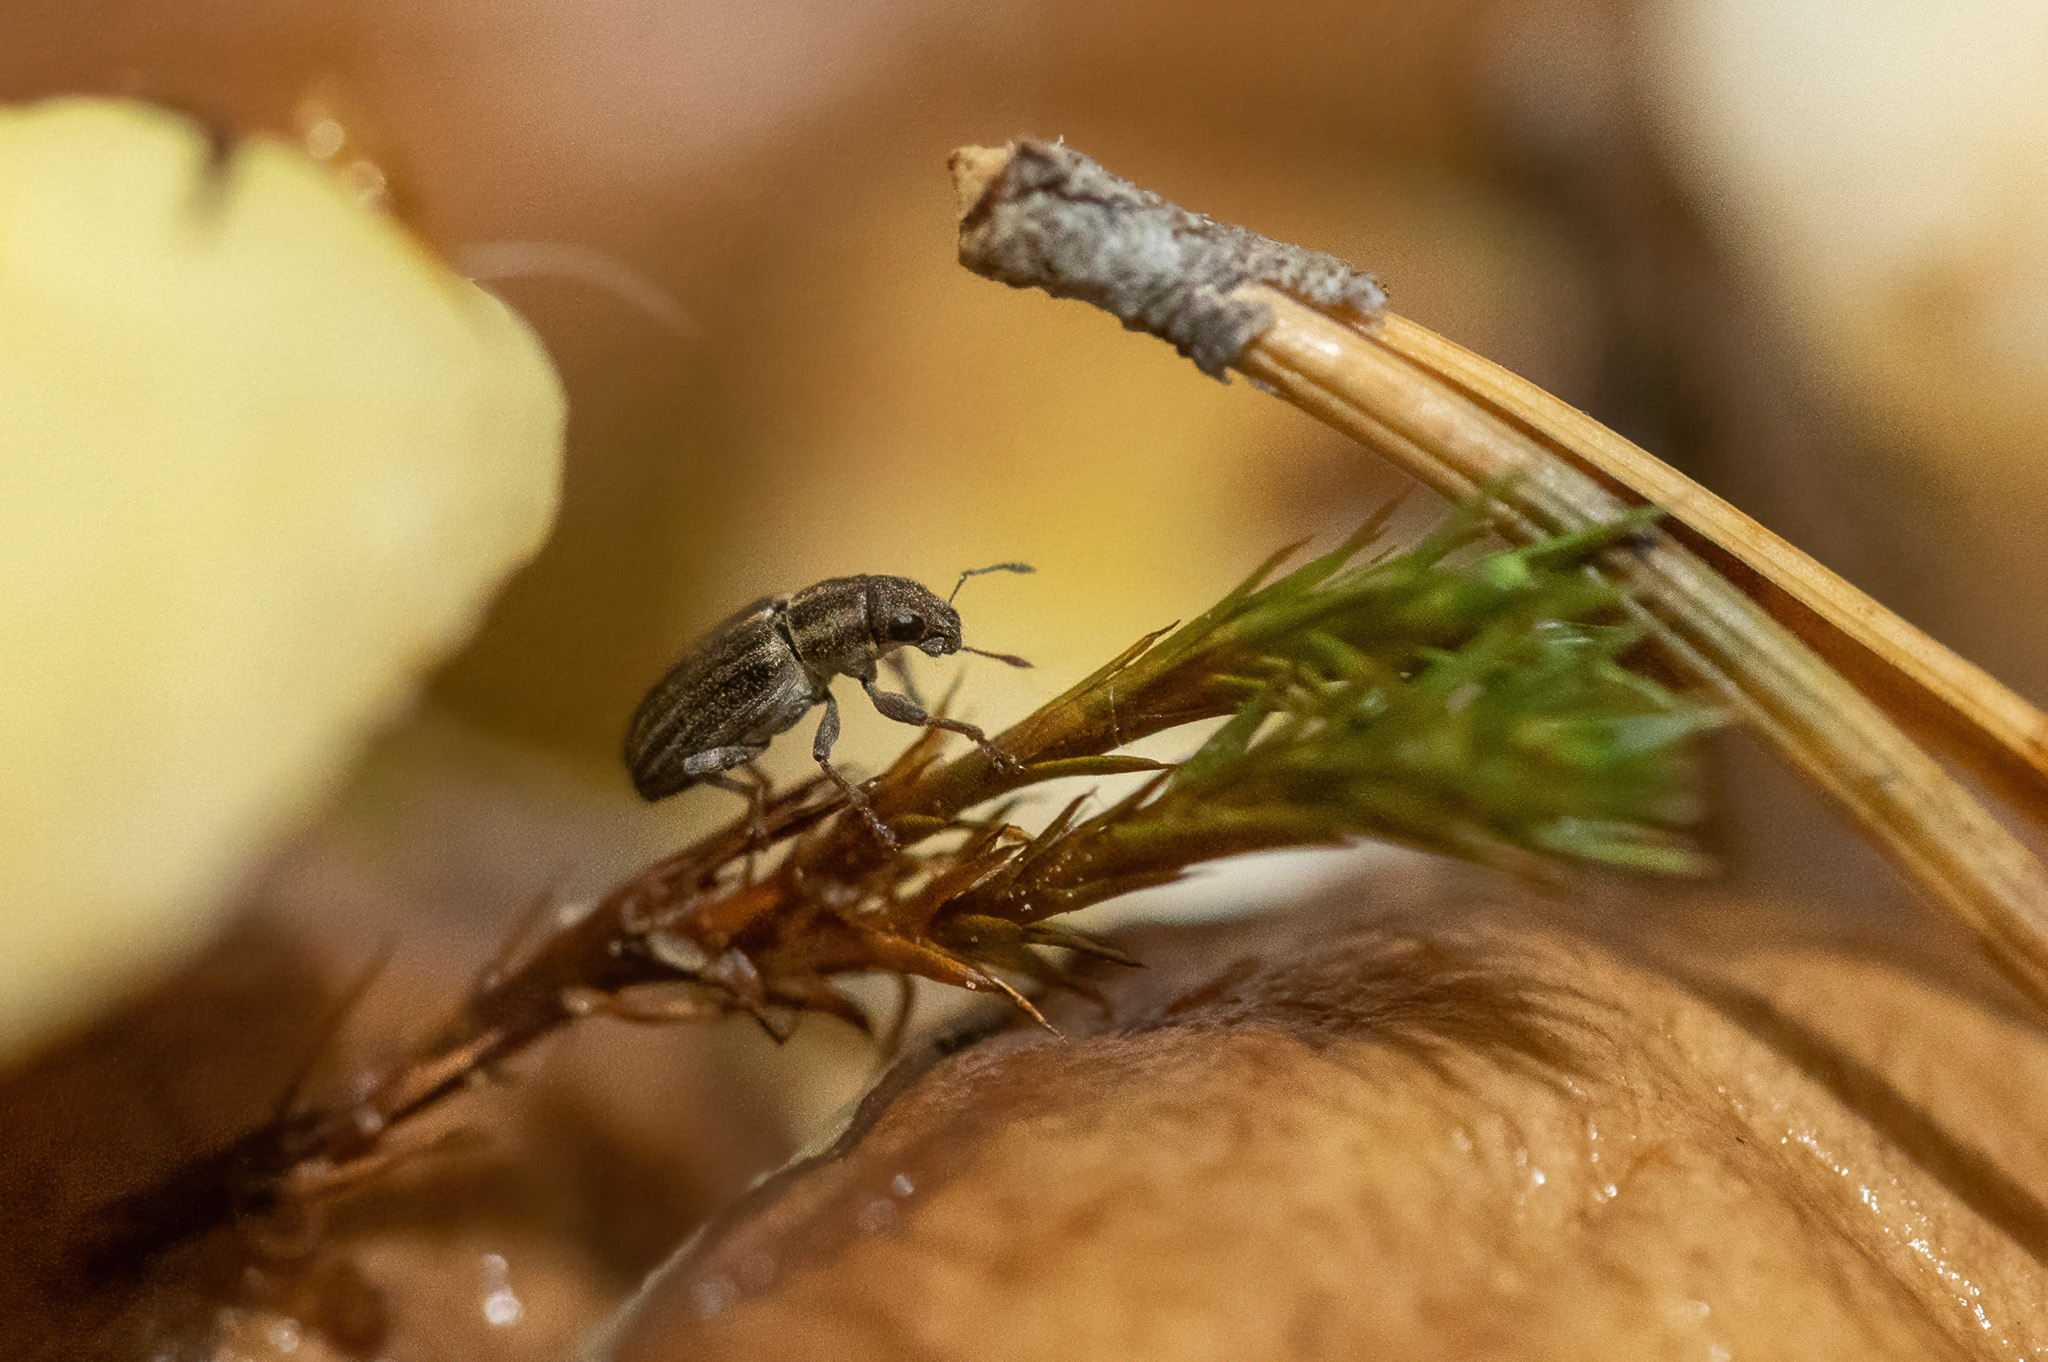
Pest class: pea_leaf_weevil